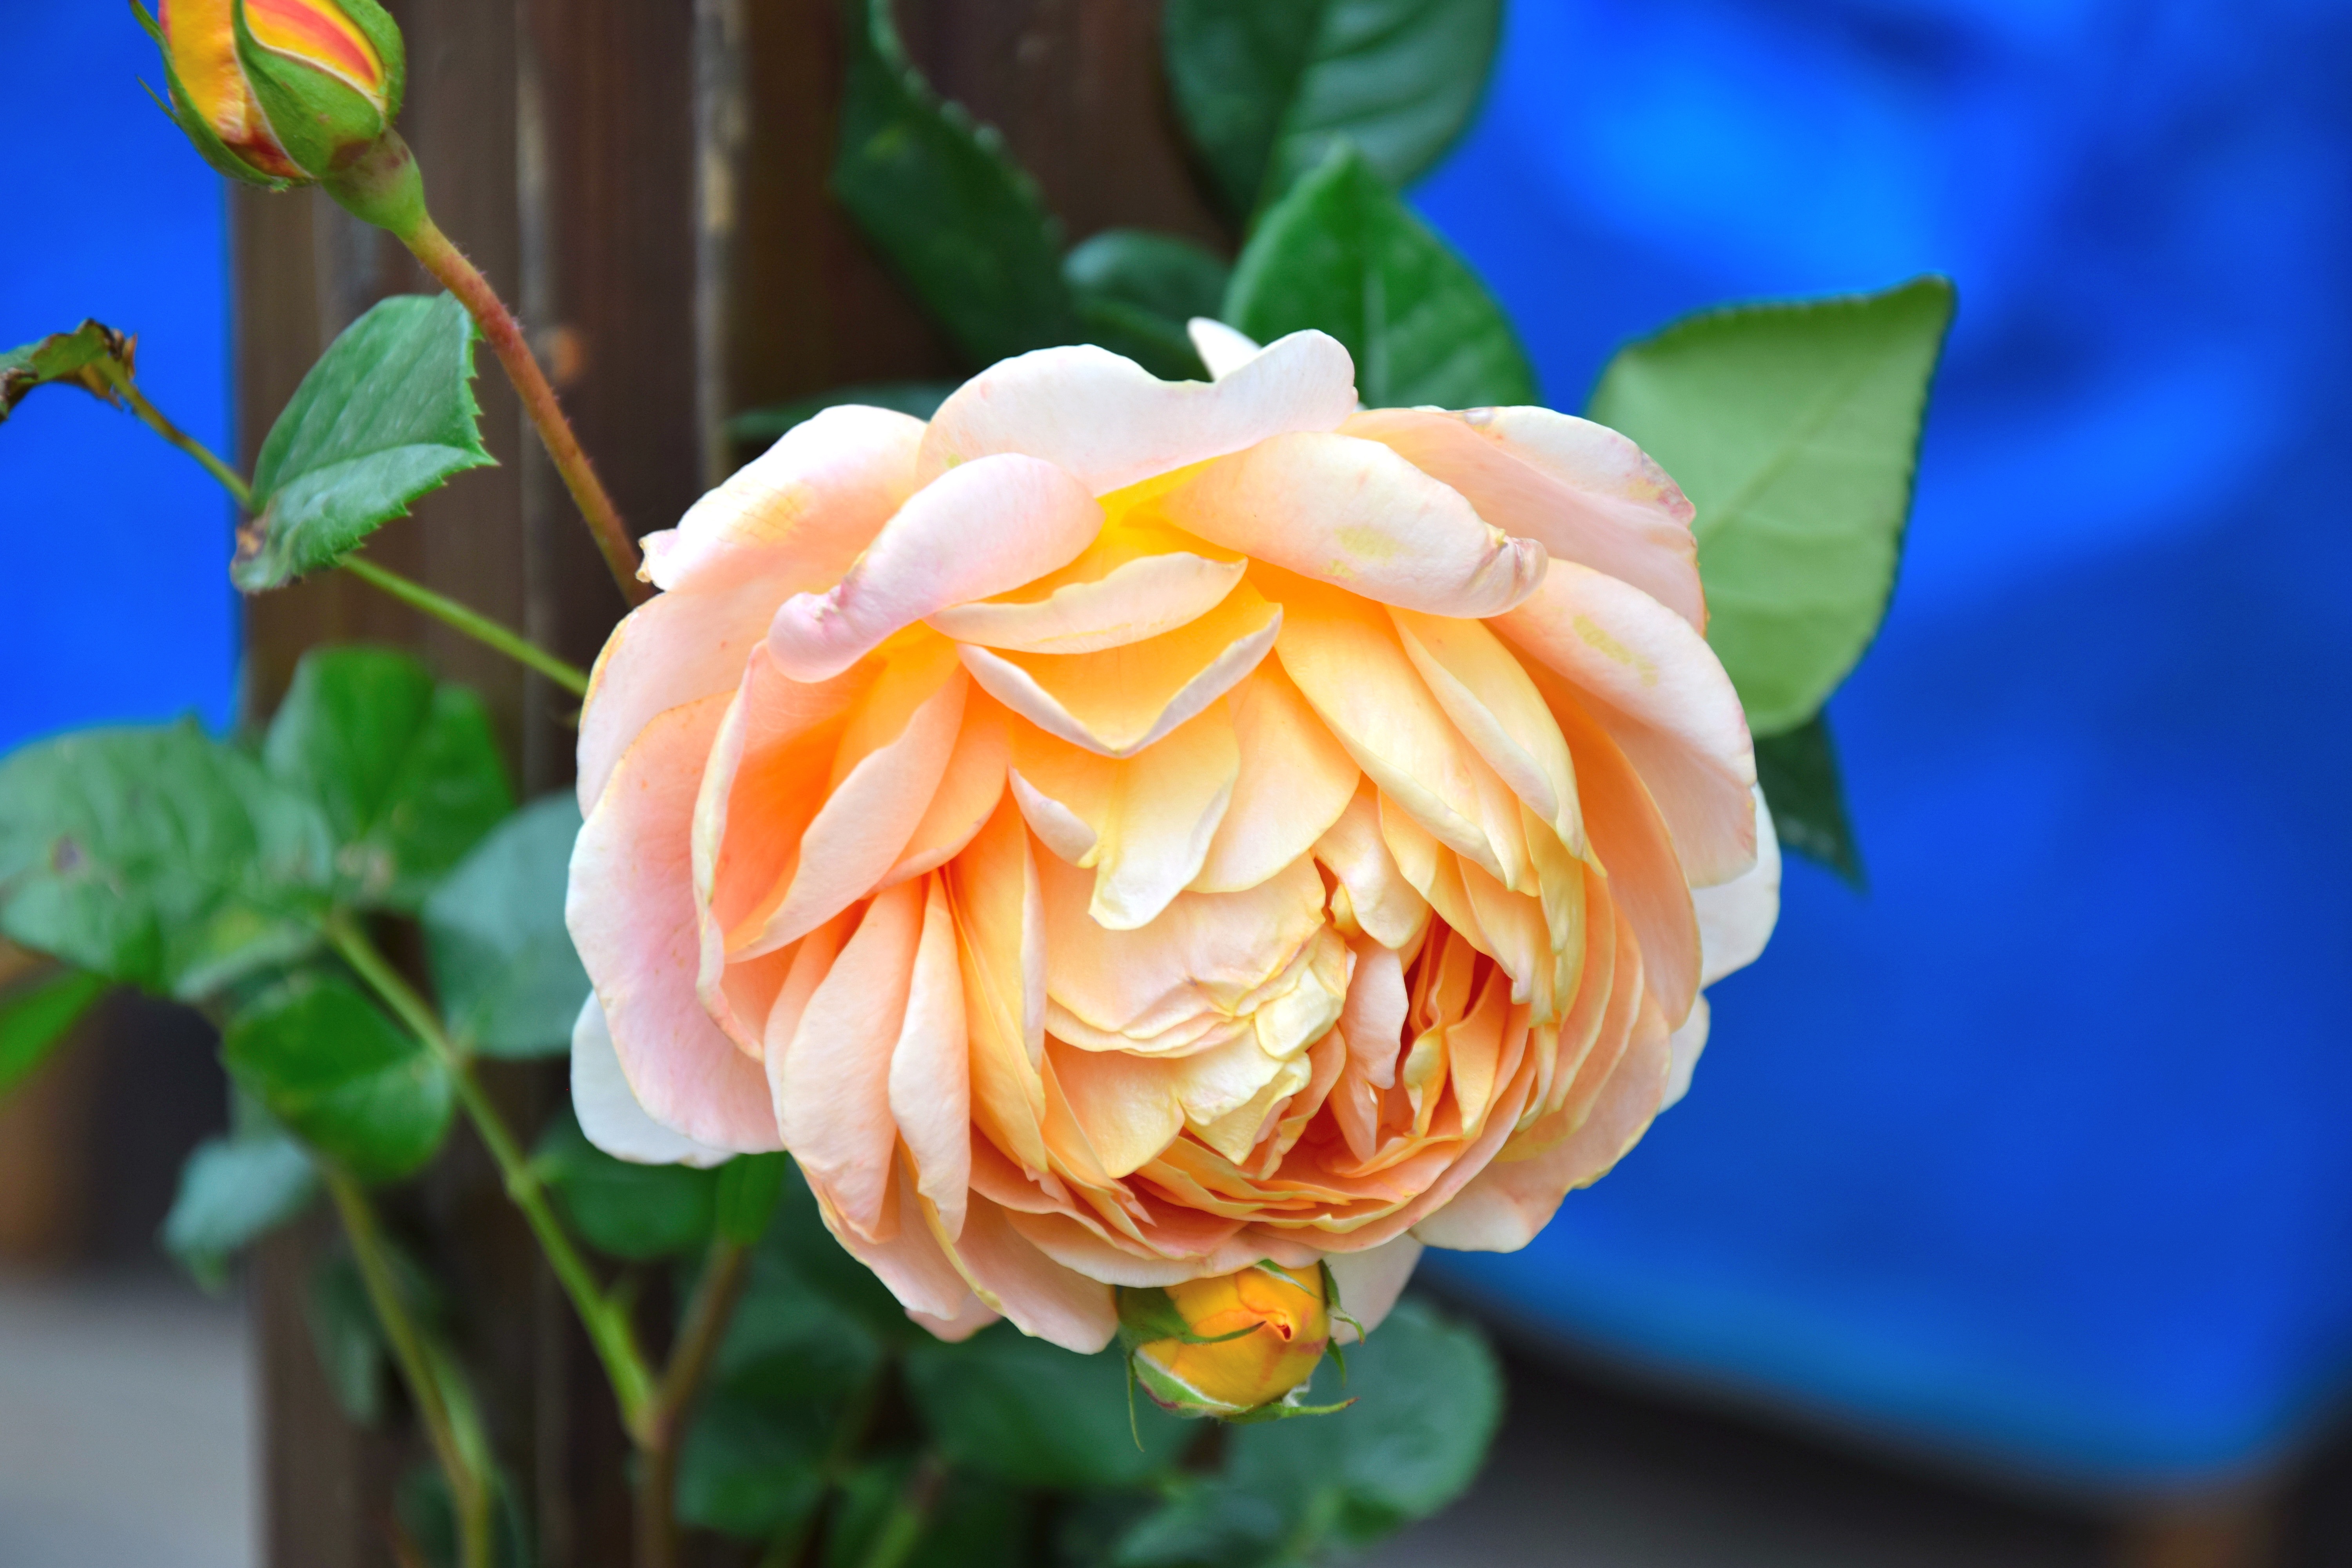
plant, flower, petal, summer, rose, yellow, flora, floribunda, macro photography, flowering plant, garden roses, rose family, land plant